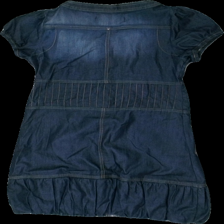
View: back
Type: Dress
Category: Ladies
Brand: Soya/Soyaconcept
Colors: Blue
Material: 75% Cotton 25% Polyester
Cut: C-collar
Size: S
Trend: Denim
Damage: Damaged fabric
Price range: 50-100
Recommended usage: Reuse